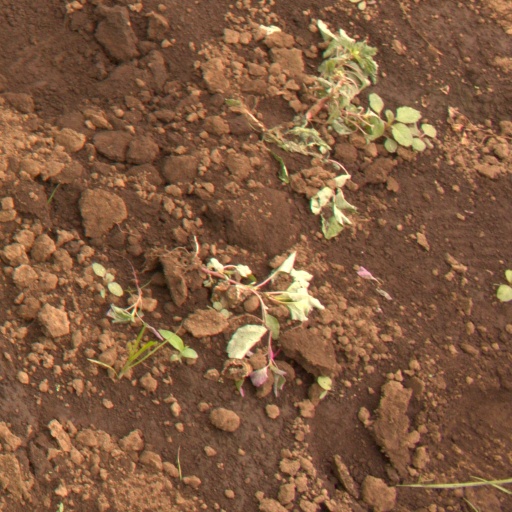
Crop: soybean